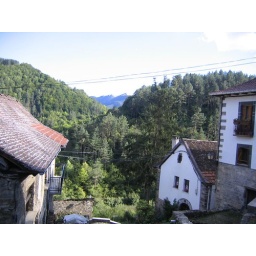
Rooftops in a mountain town just a few kilometers from our base in the Roncal Valley.